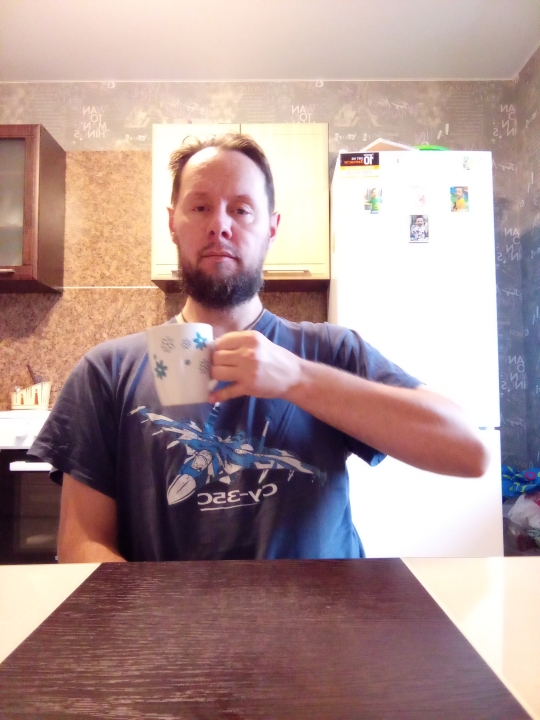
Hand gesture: no_gesture